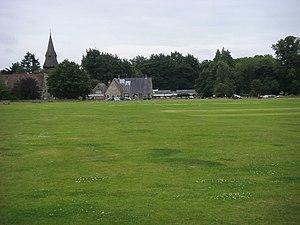
Chorleywood est une commune du Royaume-Uni, située dans le district de Three Rivers et le comté du Hertfordshire.